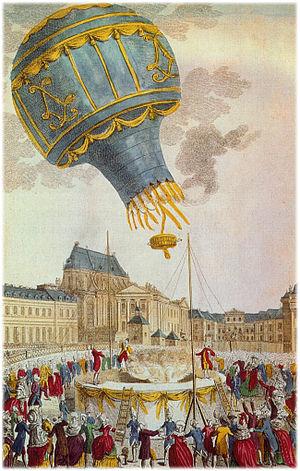
Envol de la première montgolfière habitée par 3 animaux, de la Place d'Armes de Versailles -le 19 septembre 1783
Vaucresson est une commune française située dans le département des Hauts-de-Seine en région Île-de-France.
3 septembre :
7 mai : Peter Onions met au point le procédé de puddlage de la fonte.